The Twelve Days of Christmas (song)

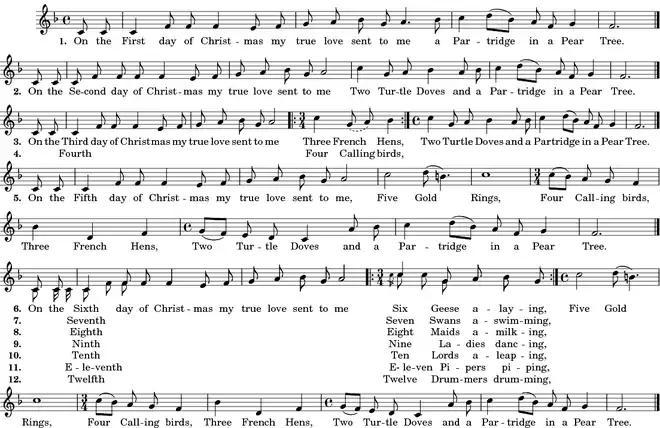
Melody of "The Twelve Days of Christmas", from Austin's 1909 arrangement

The now-standard melody for the carol was popularised by the English baritone and composer Frederic Austin. The singer, having arranged the music for solo voice with piano accompaniment, included it in his concert repertoire from 1905 onwards. A "Times" review from 1906 praised the "quaint folk-song", while noting that "the words ... are better known than the excellent if intricate tune".